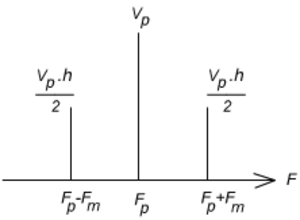
La modulation d'amplitude ou MA est une technique utilisée pour moduler un signal. Elle consiste en la multiplication du signal à moduler par un signal de fréquence plus élevée.